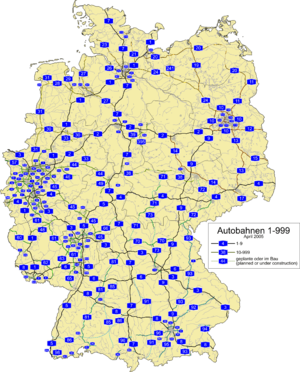
L'environnement en Allemagne est l'environnement du pays Allemagne. Seizième pays le plus peuplé au monde, sur une surface relativement petite, l'Allemagne est un pays qui préserve des espaces naturels importants. Le territoire compte 30 % de forêts, et une centaine de zones protégées. C'est par ailleurs l'un des pays les plus urbanisés au monde, avec beaucoup de constructions collectives, de transports en commun et d'espaces verts.
Ceci est la liste de toutes les autoroutes d'Allemagne. En allemand, les autoroutes sont appelées Bundesautobahn, terme qui signifie autoroute fédérale.